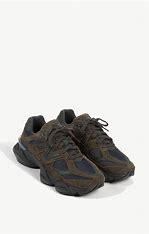
Brand: New
Model: Balance 90